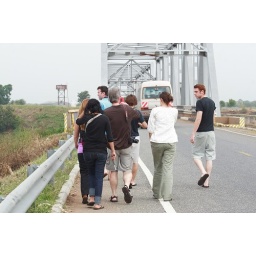
Taking a break from our bus to cross the Nile by foot.